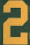
Number: 2